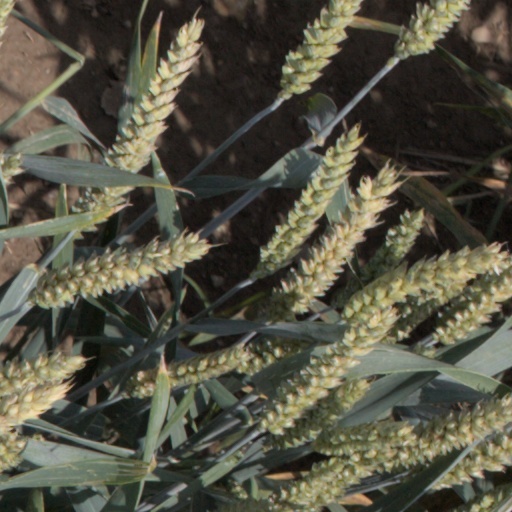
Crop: wheat